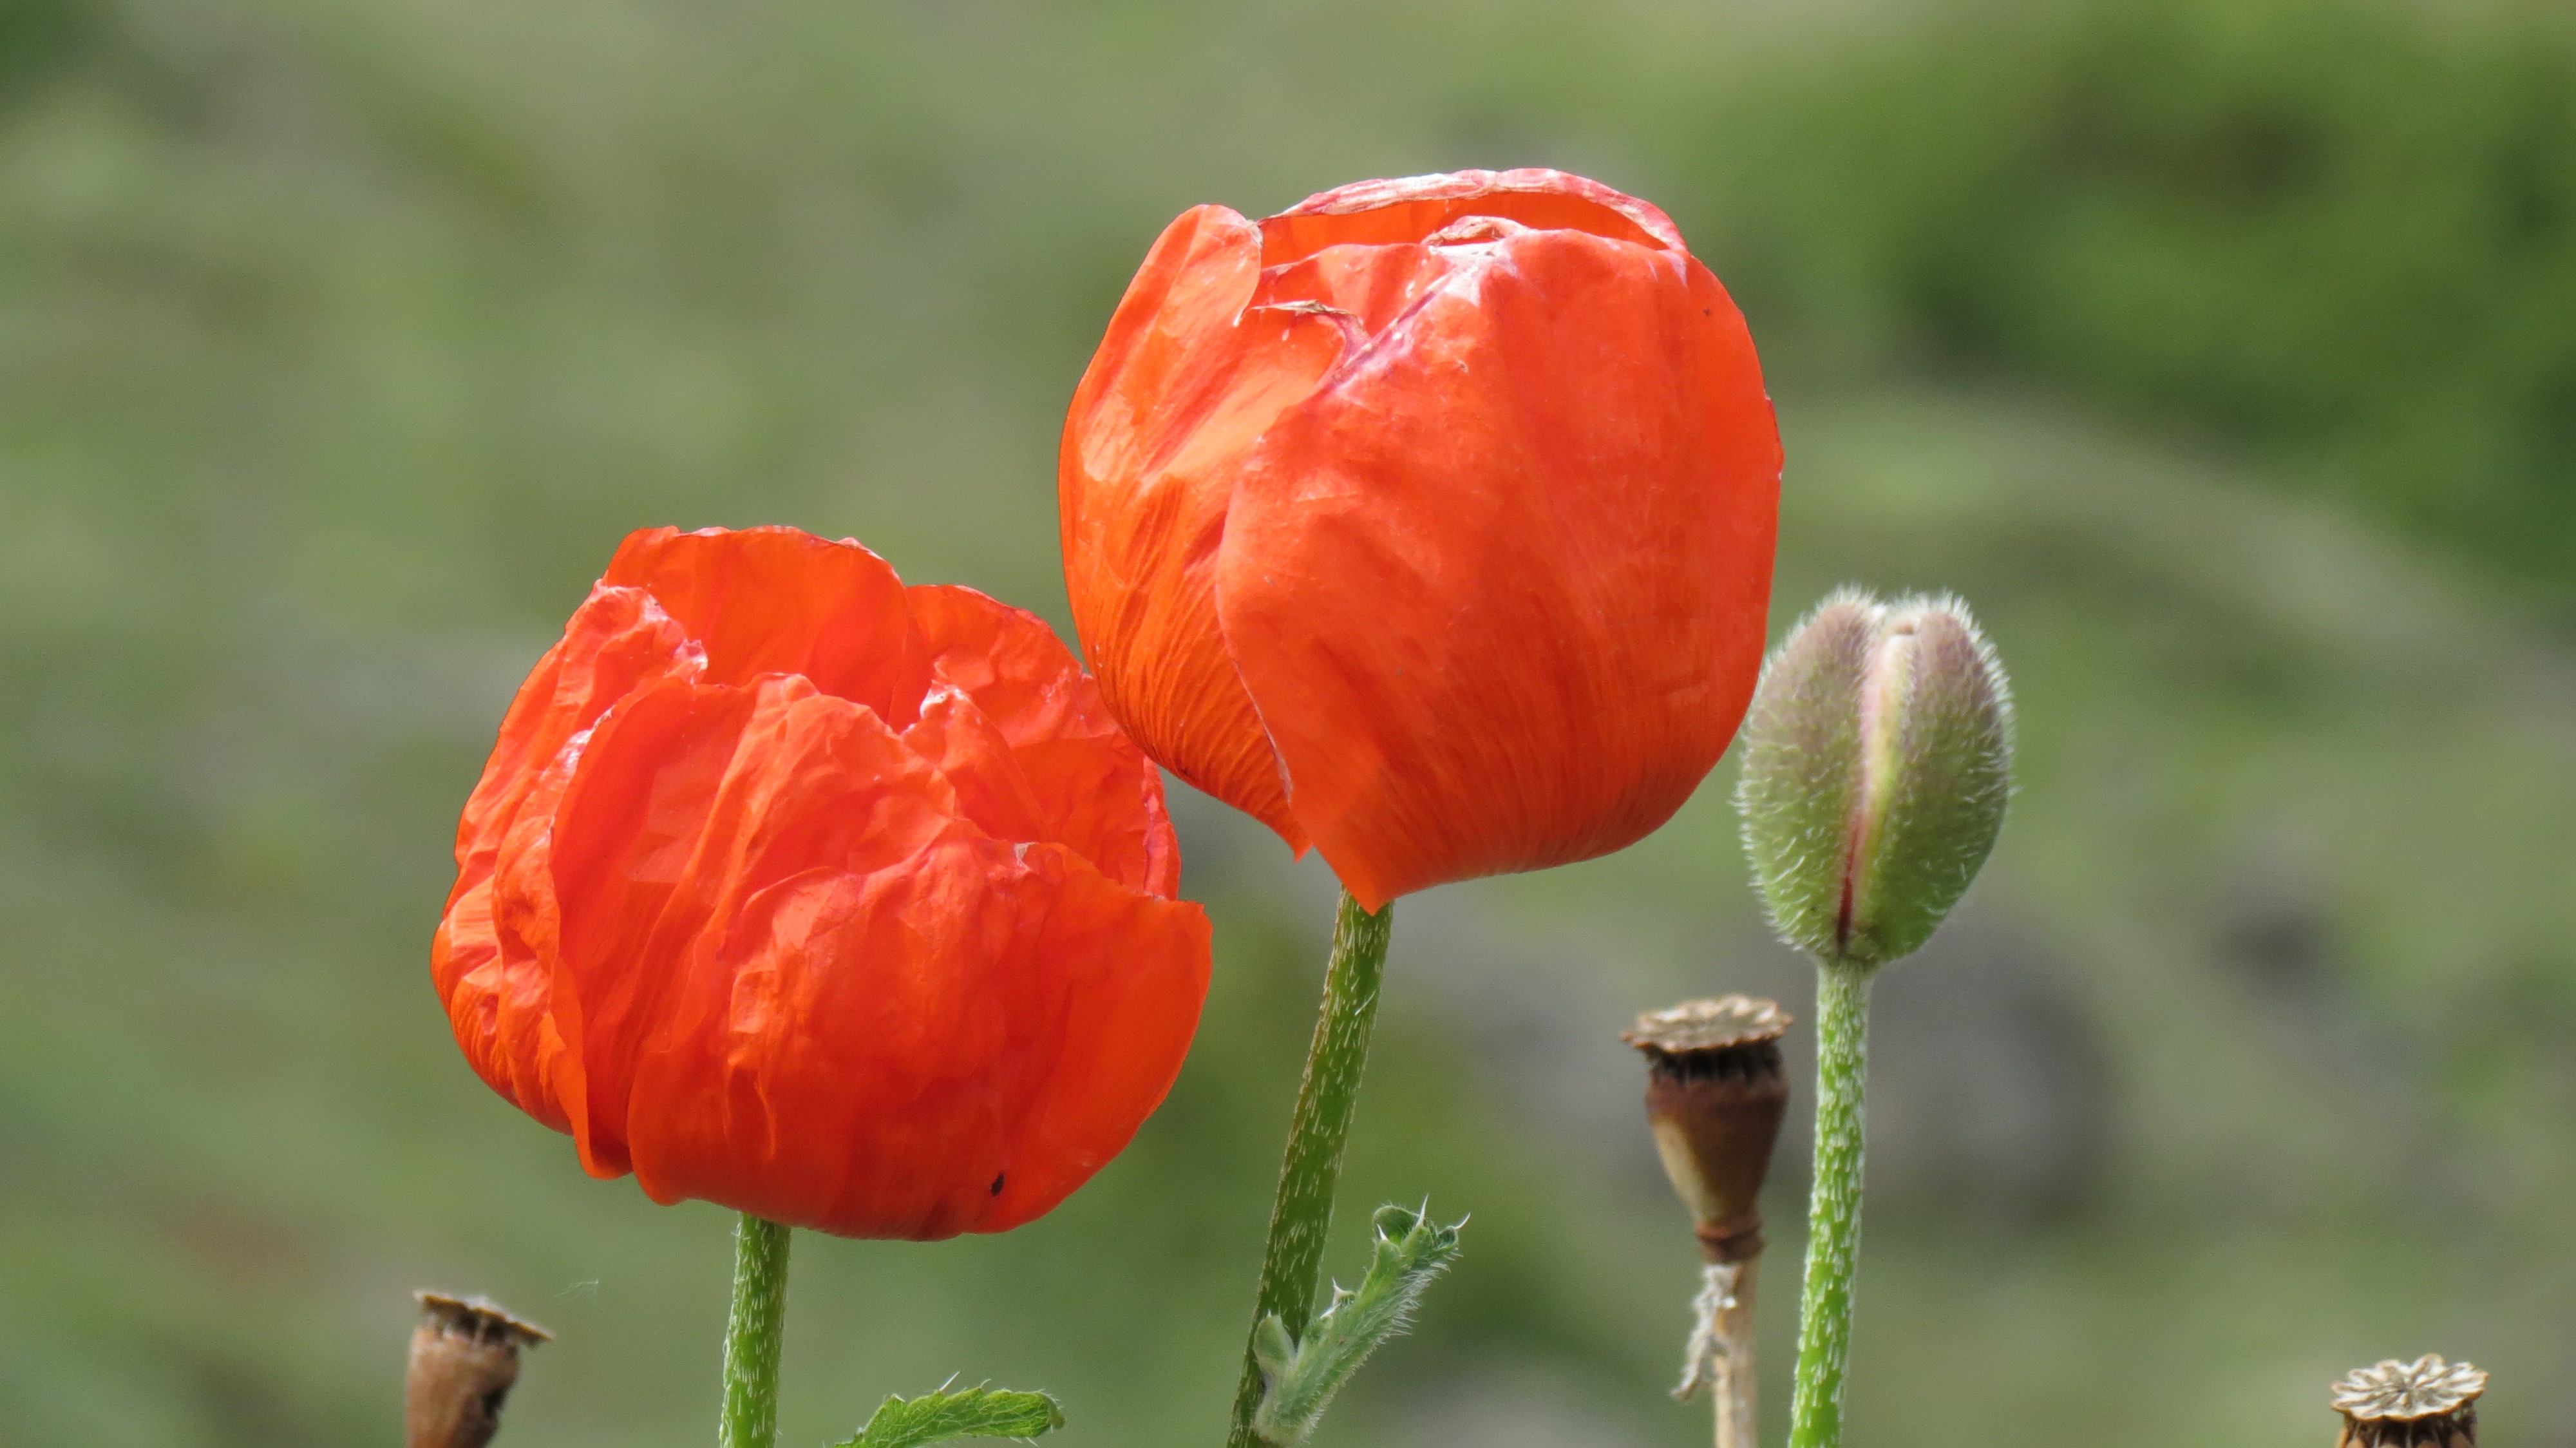
plant, flower, petal, spring, flora, poppy, macro photography, flowering plant, erzurum, papaver rhoeas, plant stem, land plant, oltu